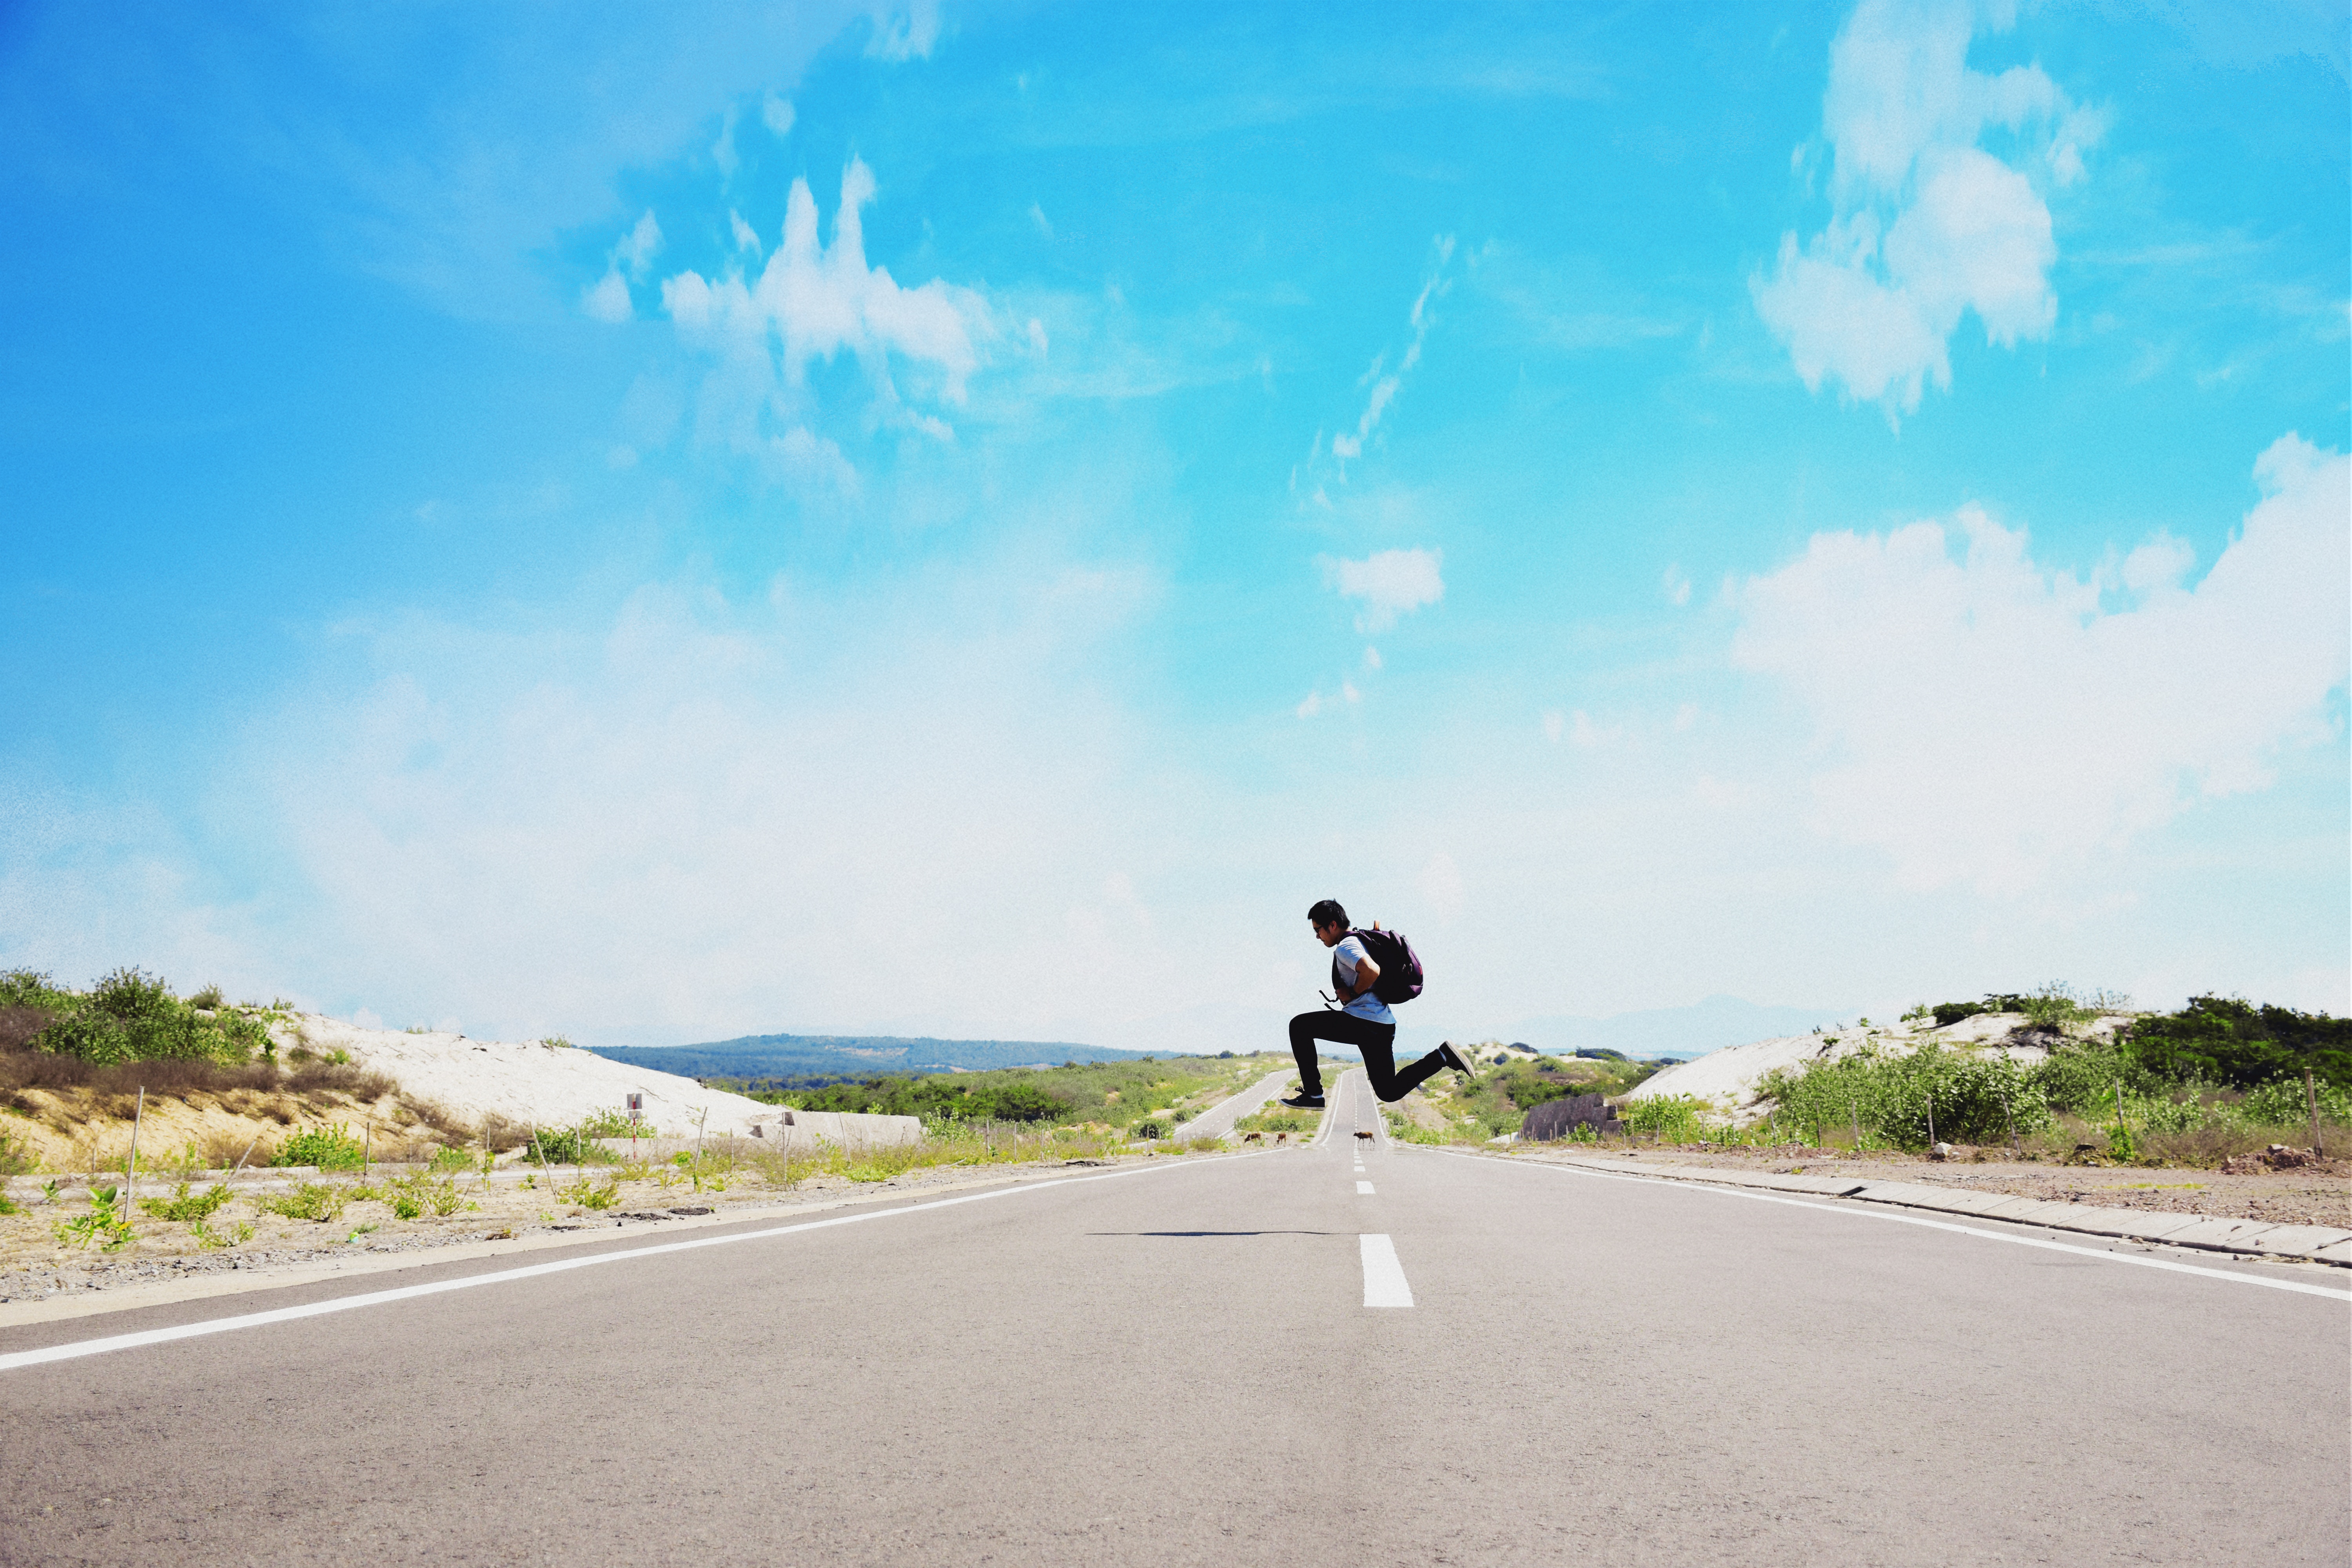
landscape, tree, path, grass, horizon, cloud, sky, road, hill, highway, asphalt, vacation, recreation, tourism, leisure, lane, road trip, cool image, infrastructure, cool photo, meteorological phenomenon